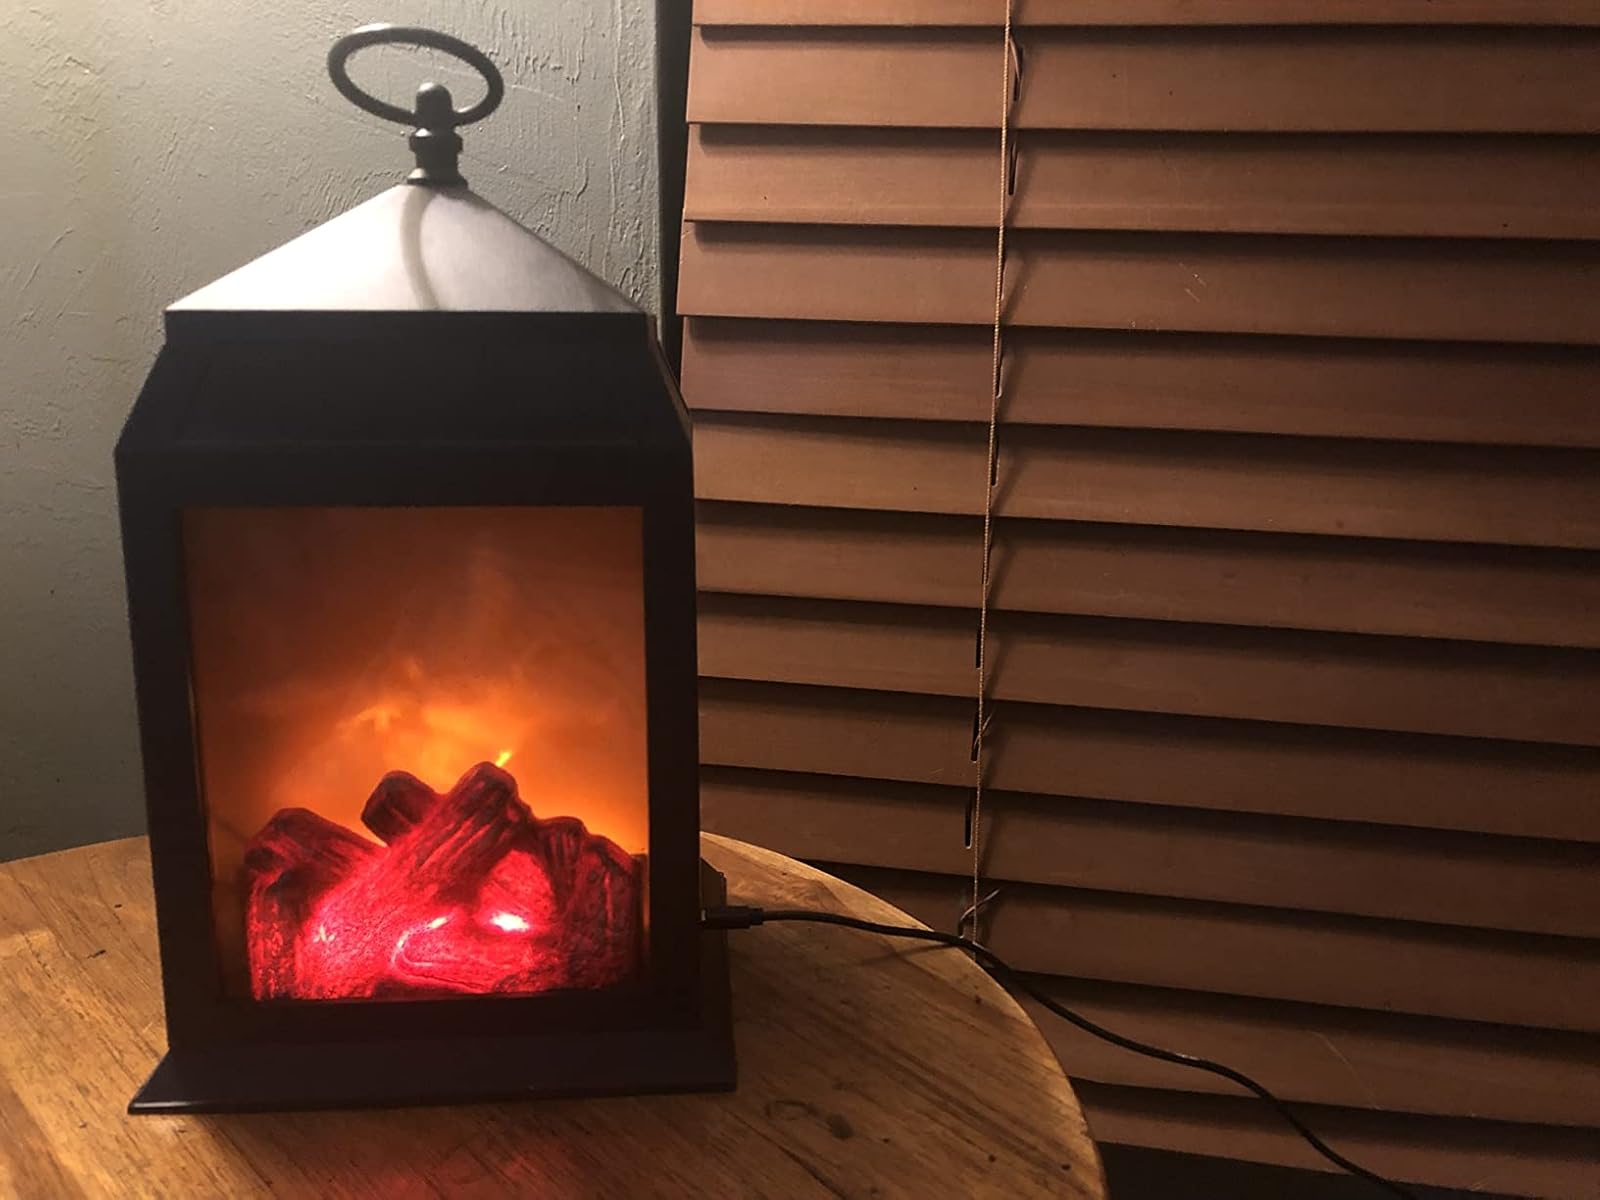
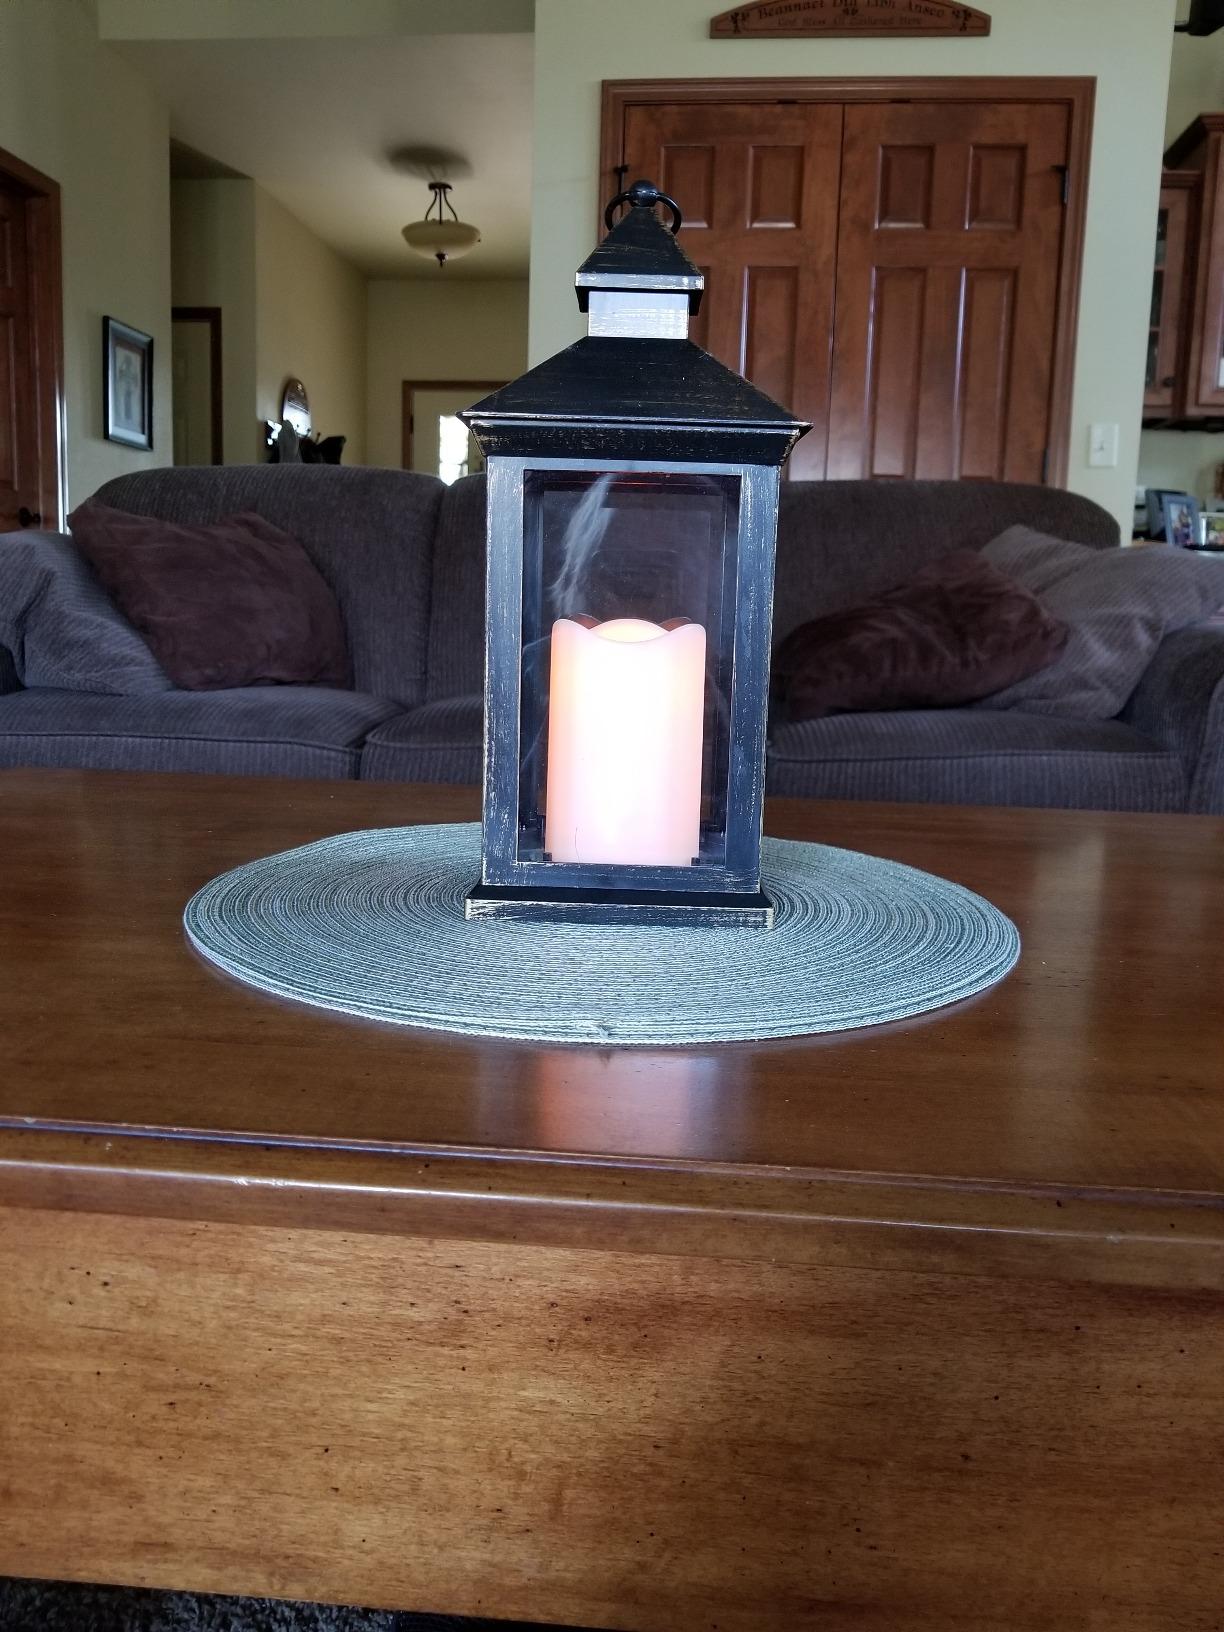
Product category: lantern
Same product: no